Amaru Facula

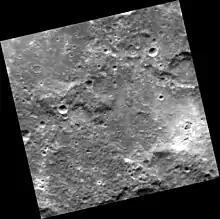
Amaru Facula in lower right. MESSENGER NAC.

Amaru Facula is a bright, irregular depression on the surface of Mercury, located at 49.8° S, 349.5° W. It was named by the IAU in 2018. "Amaru" is the Quechua word for snake.